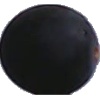
Label: Grape Blue 1